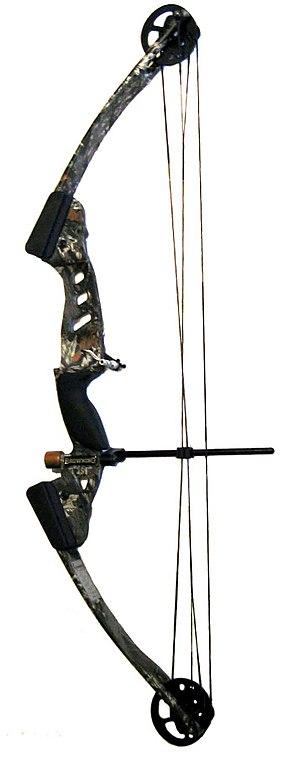
Un arc à poulies est un arc moderne qui utilise un effet de levier, généralement par des câbles et des poulies, pour tendre les branches.